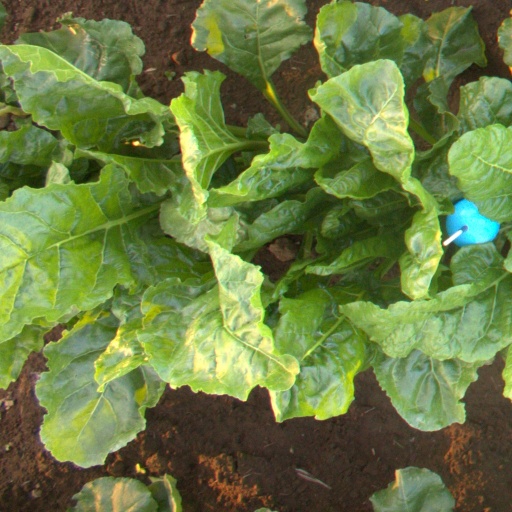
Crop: sugar beet